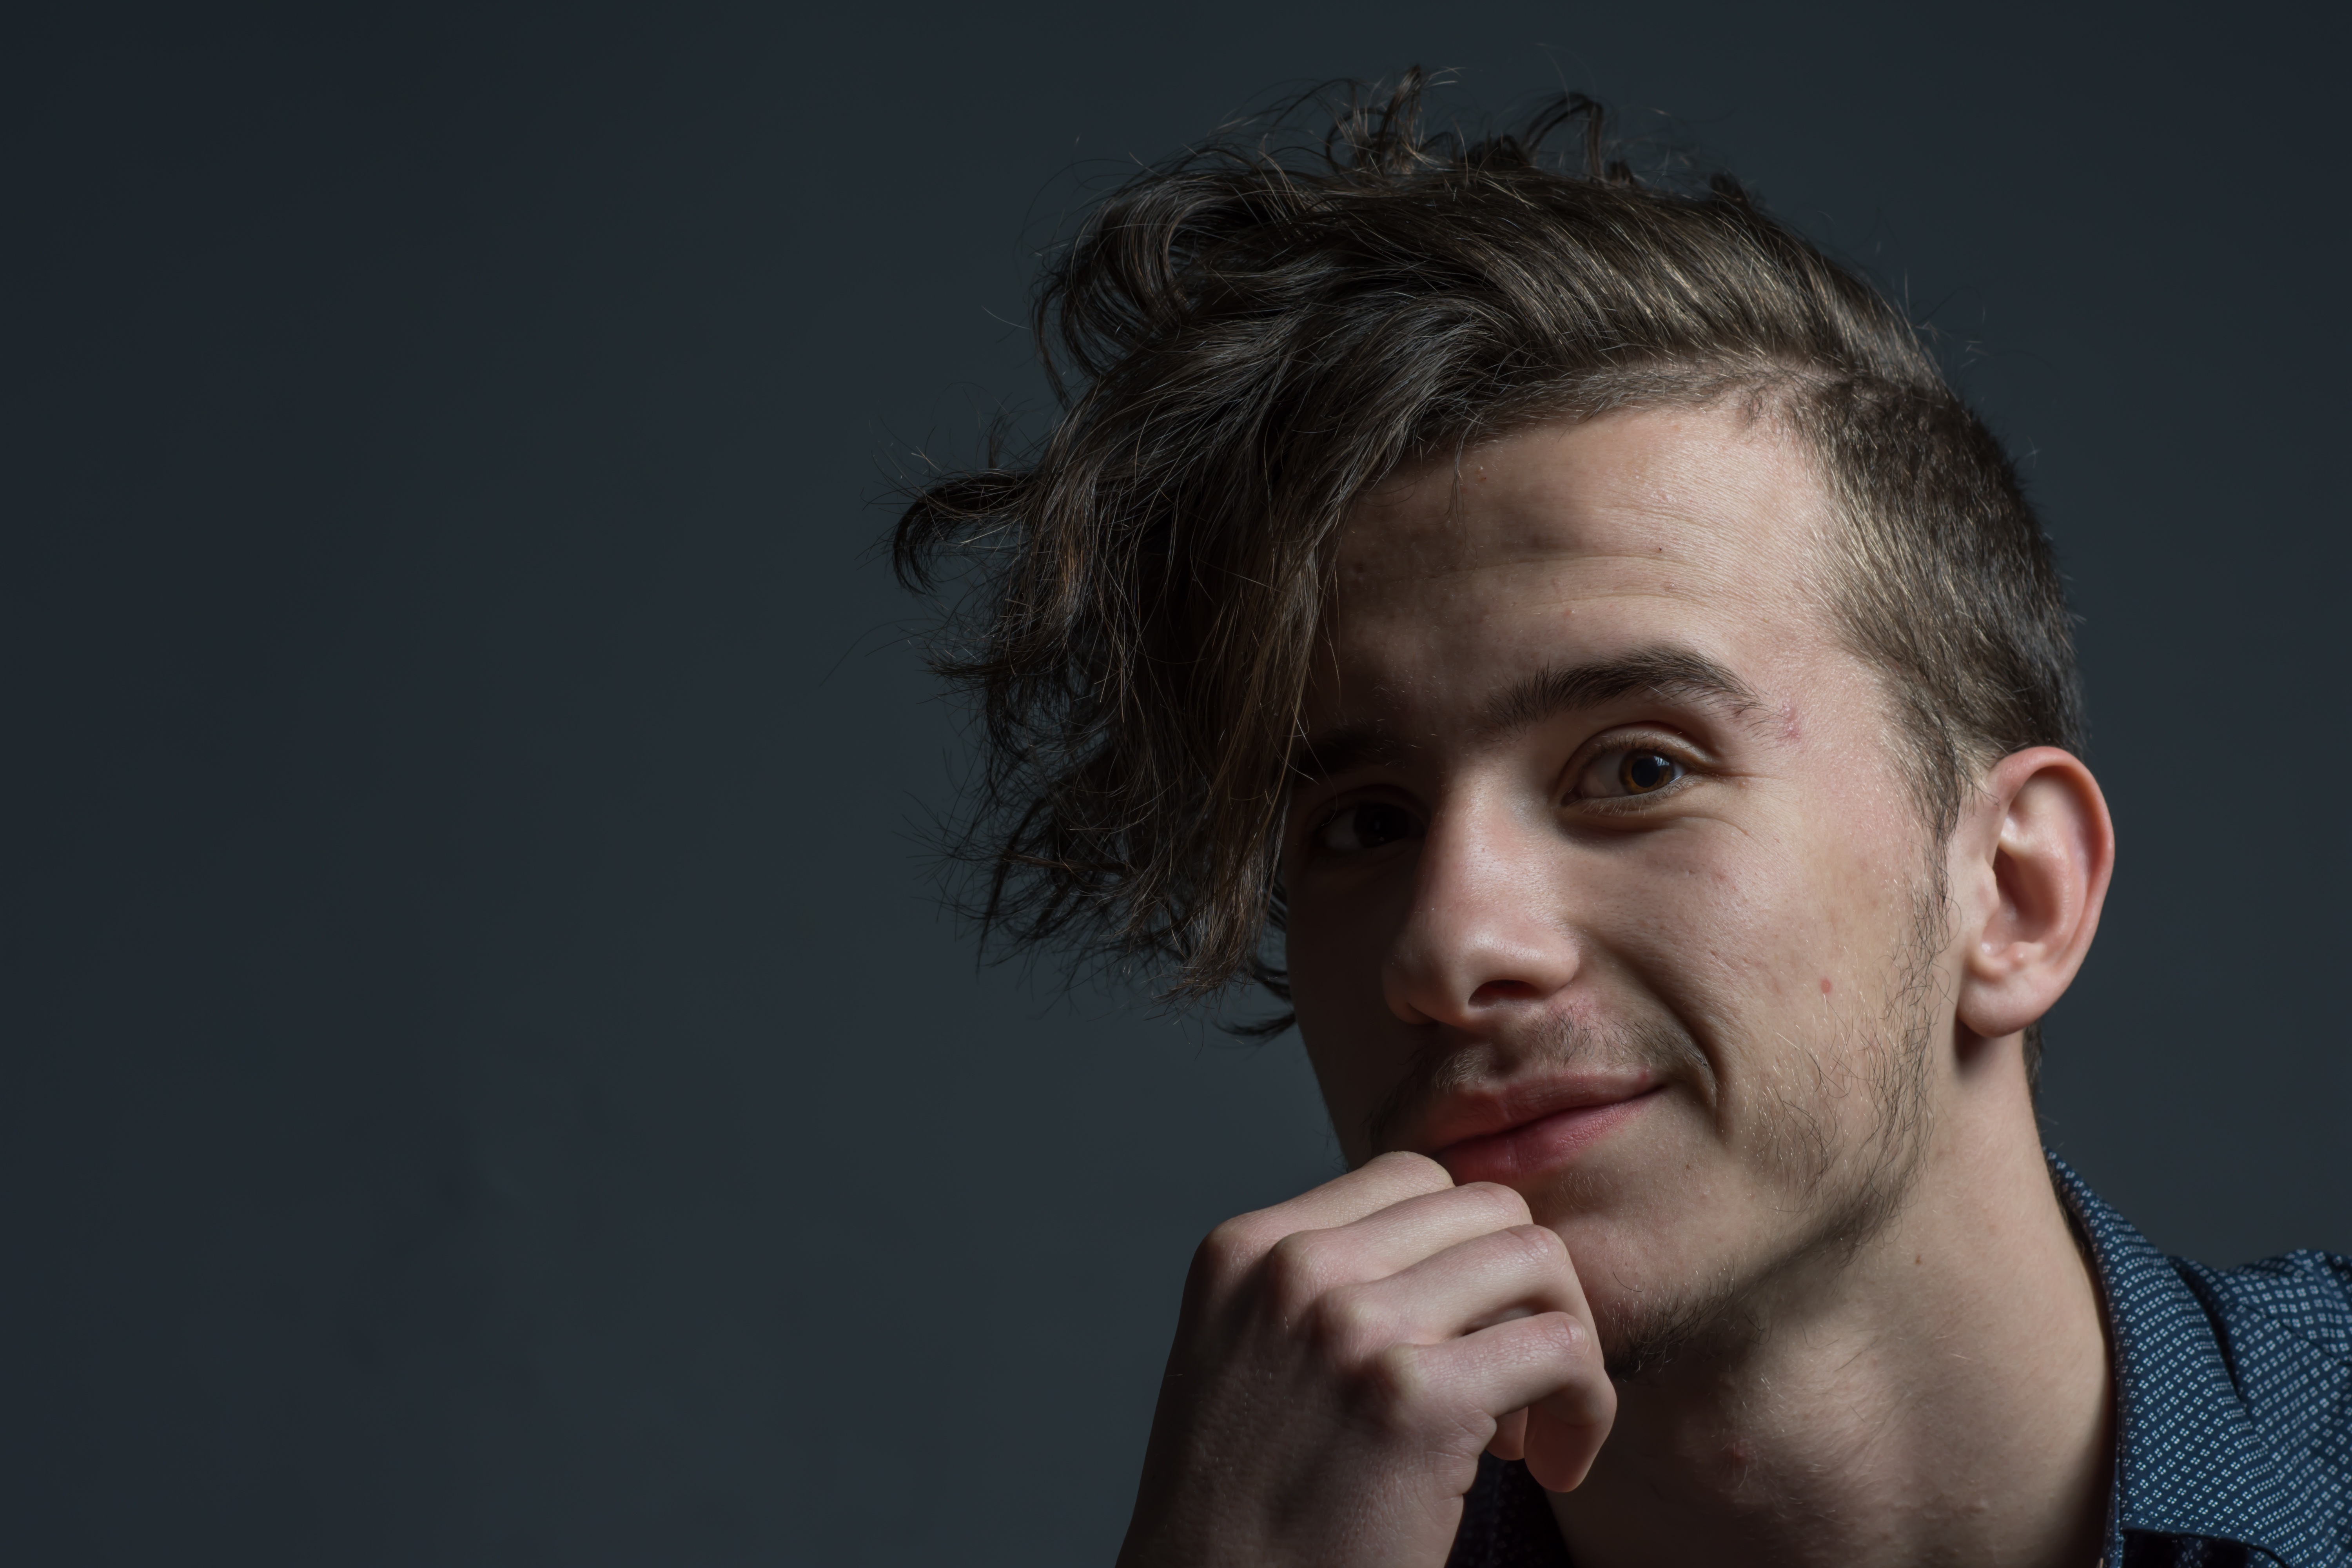
fashion, boy, model, young, male, portrait, man, people, handsome, face, person, cute, attractive, sexy, hair, lifestyle, happy, romantic, modern, posing, fashionable, studio, smile